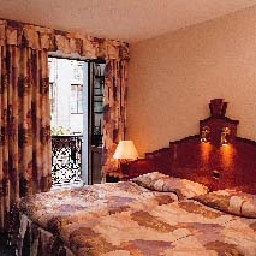
Room type: bedroom